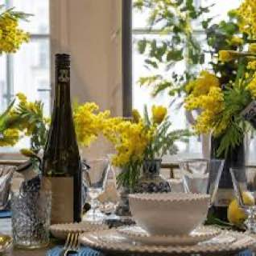
The Prince of Liechtenstein's wine cellars